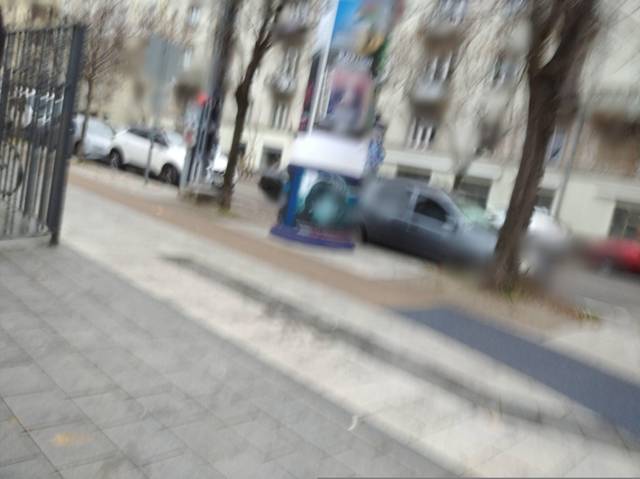
Region: Hungary
Coordinates: 47.51, 19.047